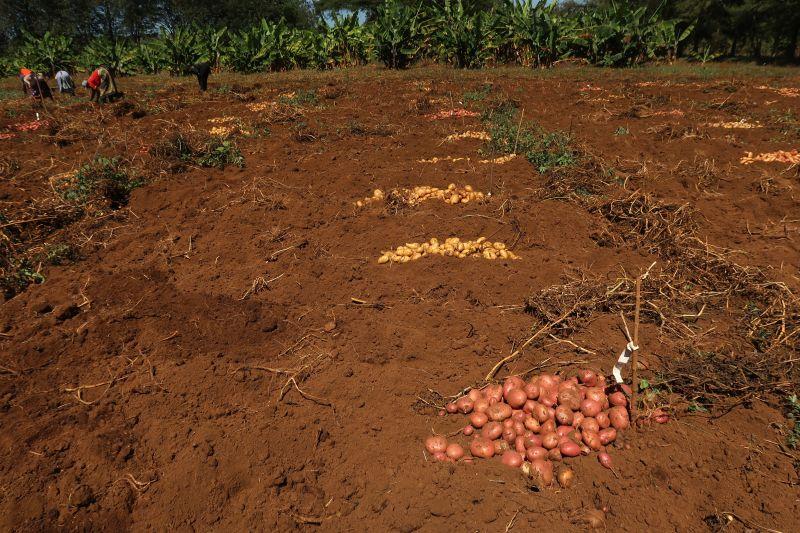
Miti yenye majani ya rangi kijani kibichi, migomba, wakulima wakiwa shambani wakichimba viazi mviringo na kuvikusanya katika makundi madogo madogo kwa ajili ya kupelekwa sokoni kuuzwa.